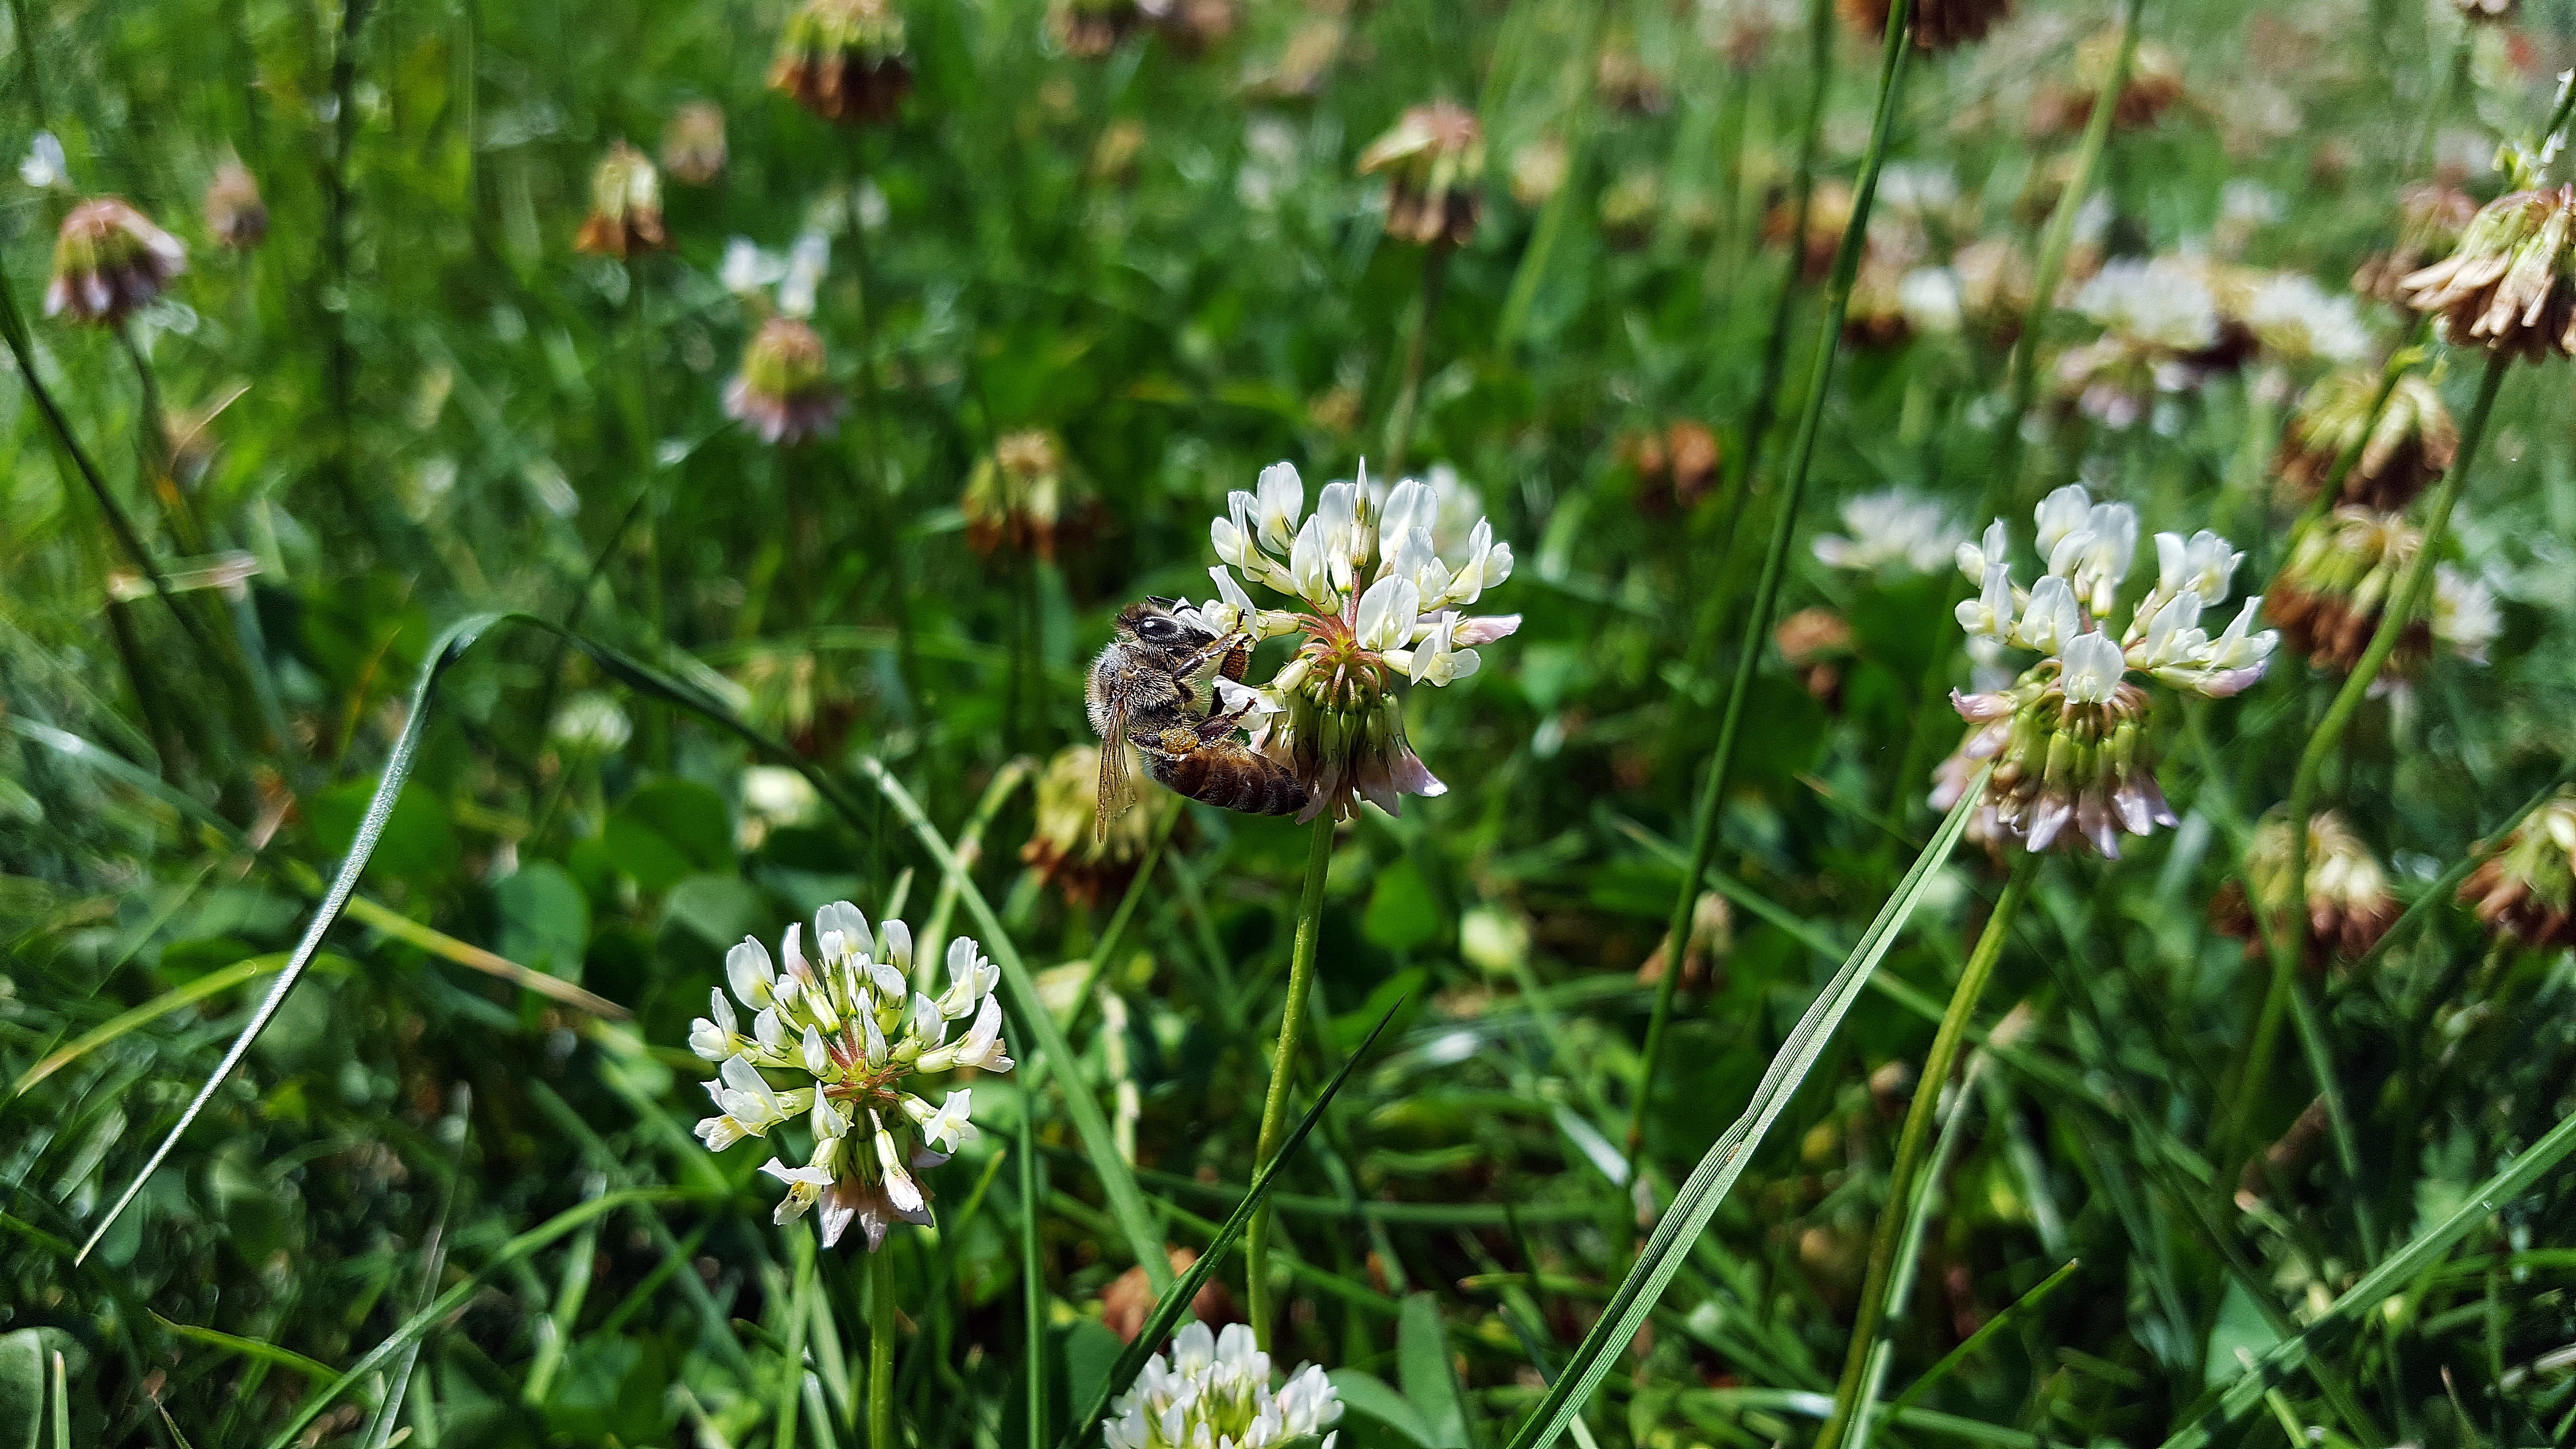
nature, grass, blossom, plant, white, field, meadow, prairie, leaf, flower, bloom, floral, wildlife, rural, green, symbol, insect, natural, botany, flora, botanical, fauna, invertebrate, clover, wildflower, vegetation, bee, habitat, luck, nectar, organic, macro photography, flowering plant, honey bee, daisy family, trefoil, lucky clover, white clover, three leaf clover, trifolium repens, natural environment, land plant, membrane winged insect